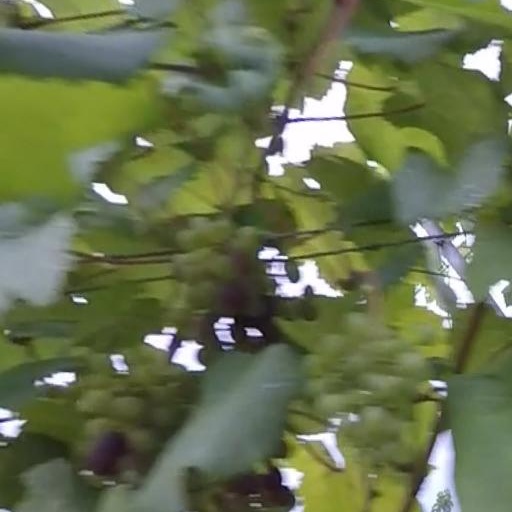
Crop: grape